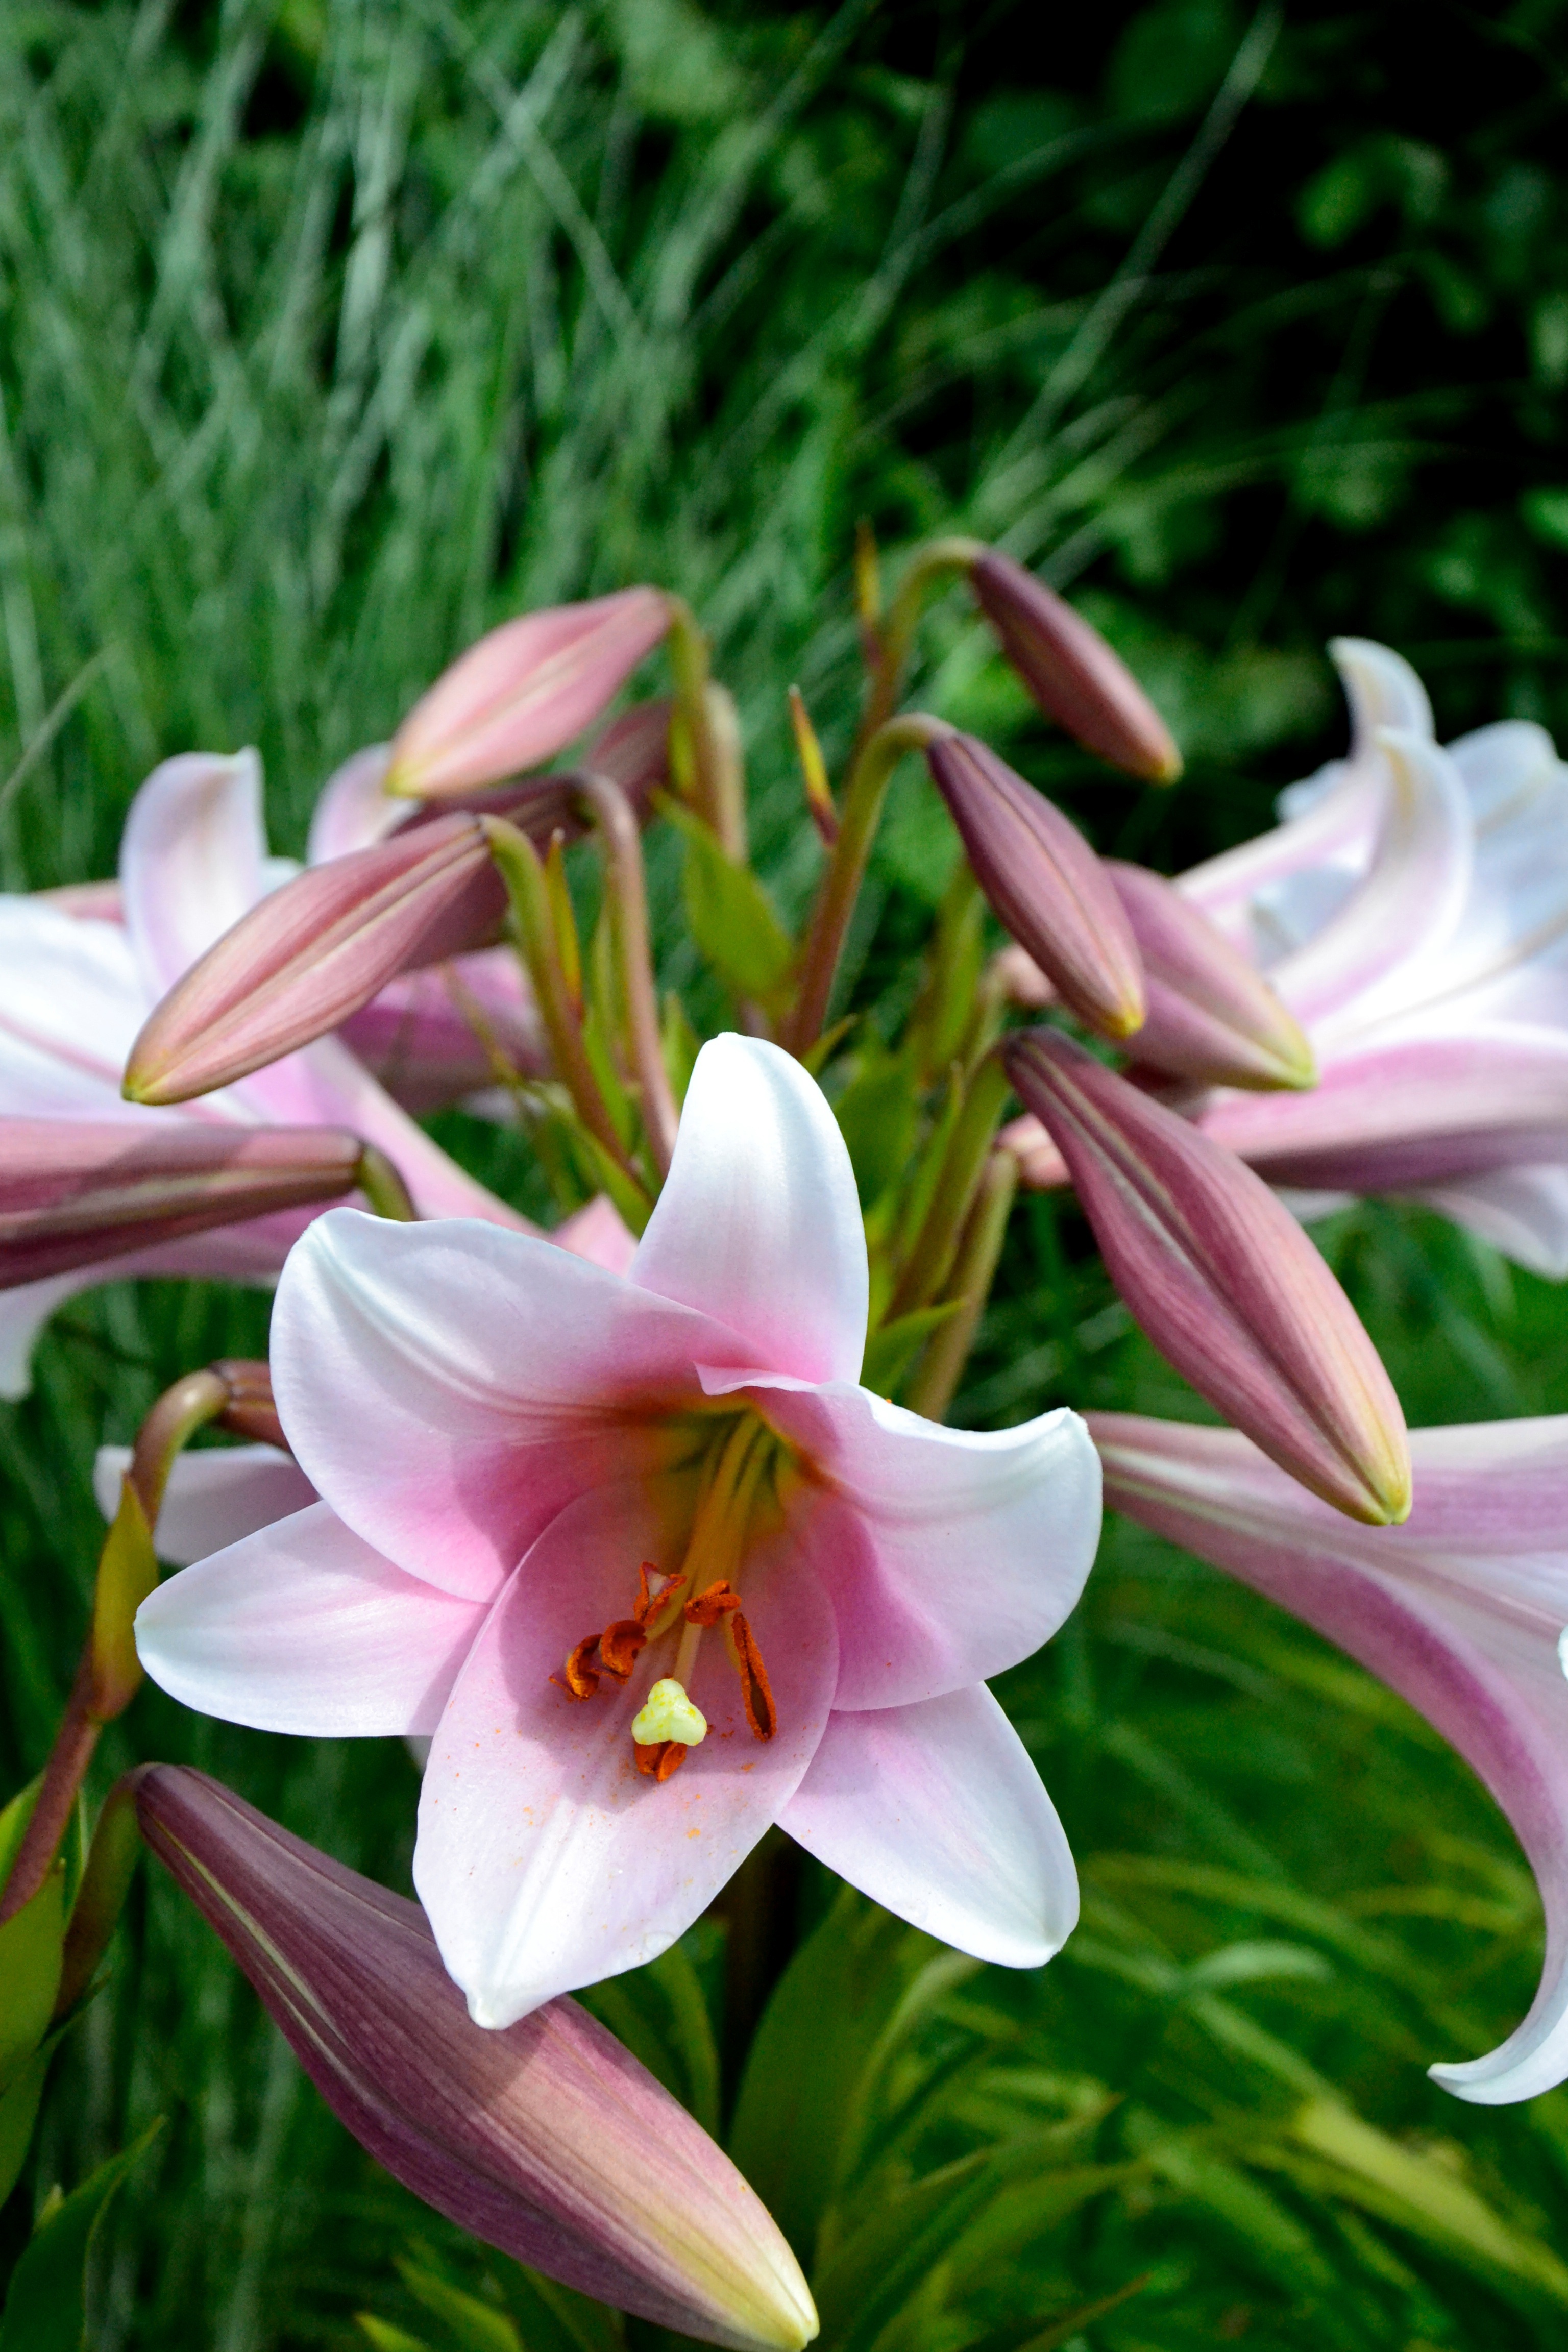
nature, blossom, plant, flower, petal, bloom, summer, botany, pink, flora, wildflower, lily, pink flower, macro photography, flowering plant, land plant, fawn lily, crinum